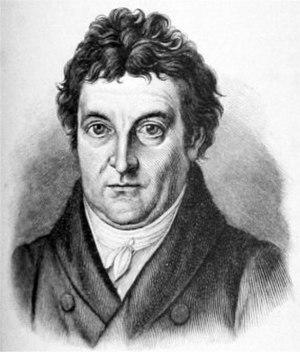
Bibliographie détaillée sur la philosophie du droit et la philosophie politique.
Nicolas Machiavel est un penseur humaniste florentin de la Renaissance, né le 3 mai 1469 à Florence, ville où il meurt le 21 juin 1527. Théoricien de la politique, de l'histoire et de la guerre, mais aussi poète et dramaturge, il a été pendant quatorze ans fonctionnaire de la République florentine pour laquelle il a effectué plusieurs missions diplomatiques, notamment auprès de la papauté et de la cour de France. Durant toutes ces années, il observe de près la mécanique du pouvoir et le jeu des ambitions concurrentes. Machiavel est à ce titre, avec Thucydide, l'un des fondateurs du courant réaliste en politique internationale. Deux livres majeurs ont surtout assuré la célébrité du Florentin : Le Prince et Discours sur la première décade de Tite-Live.
L'article des relations franco-allemandes concerne l'ensemble des relations bilatérales entre la France et l'Allemagne.